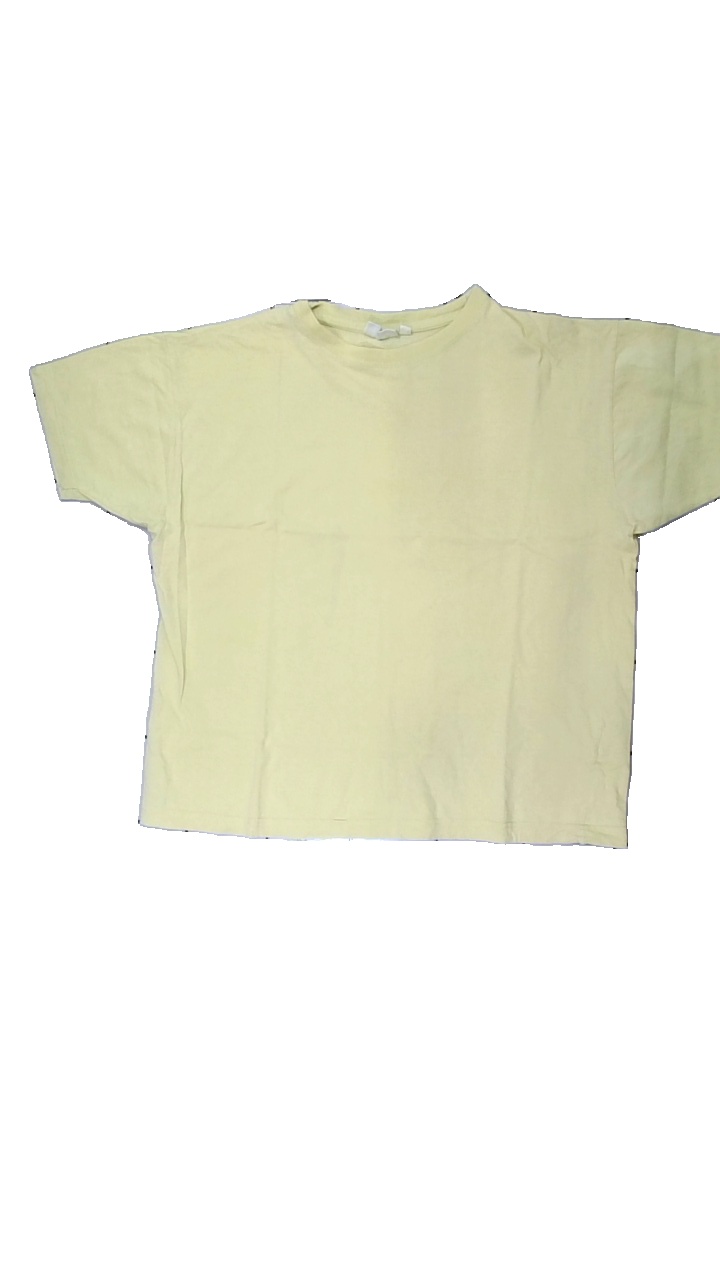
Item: T-shirt (Ladies)
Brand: Cappuchini
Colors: Yellow
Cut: Regular
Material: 100% cotton
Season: All
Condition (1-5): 4
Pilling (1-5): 5
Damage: some loose threads
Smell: Minor
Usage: Reuse
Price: <50